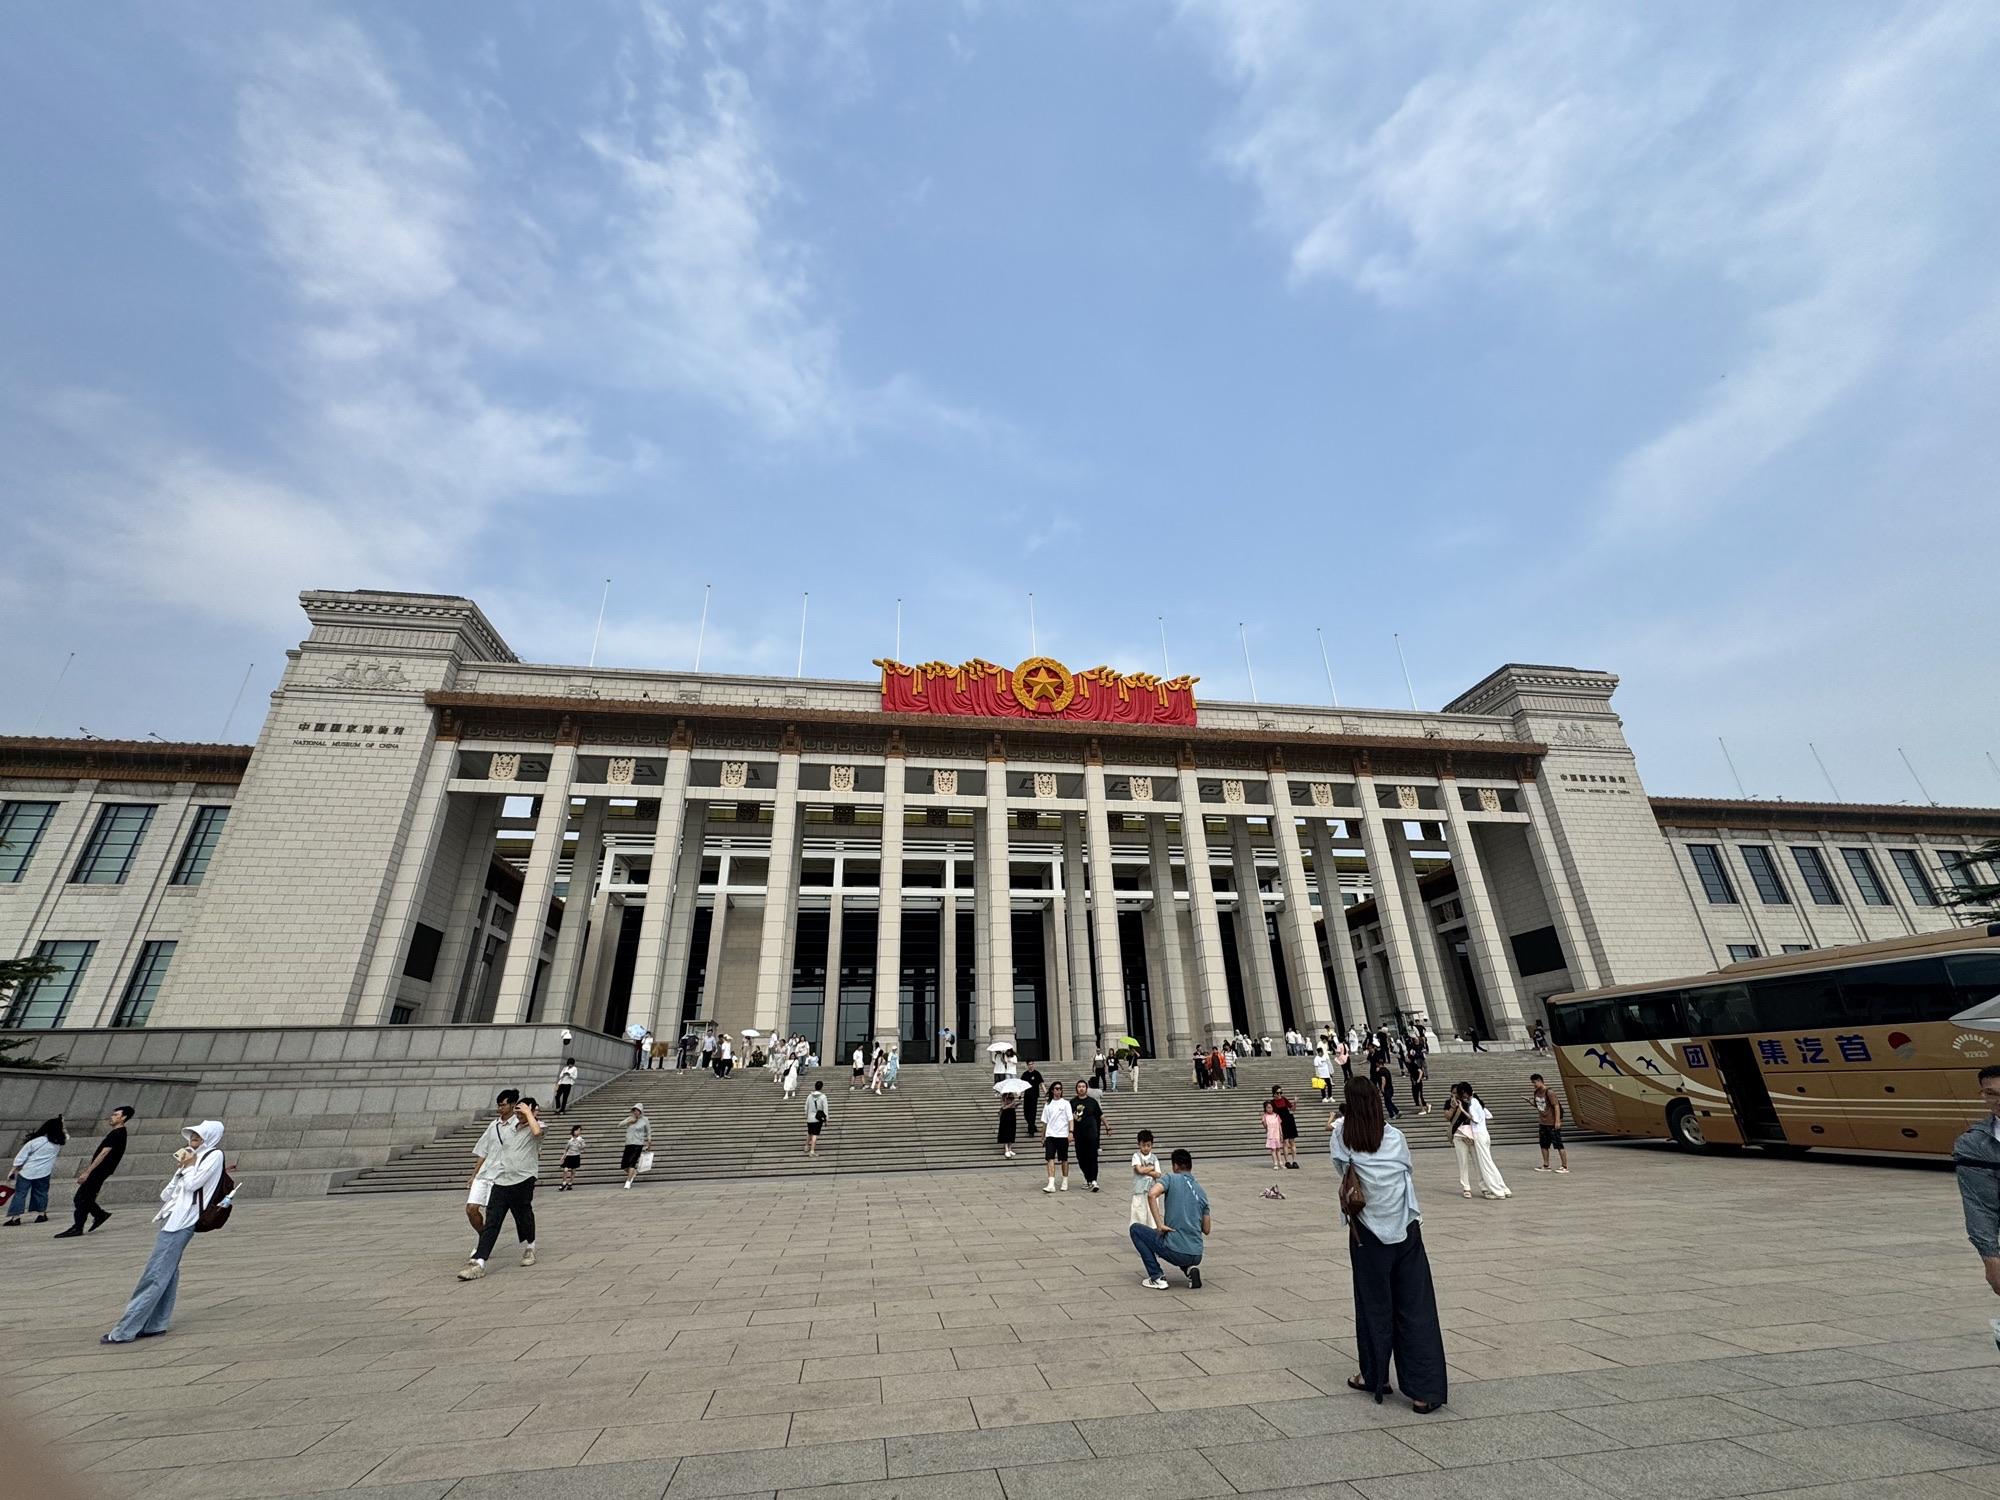
地标名称：中国国家博物馆
所在城市：北京市·东城区